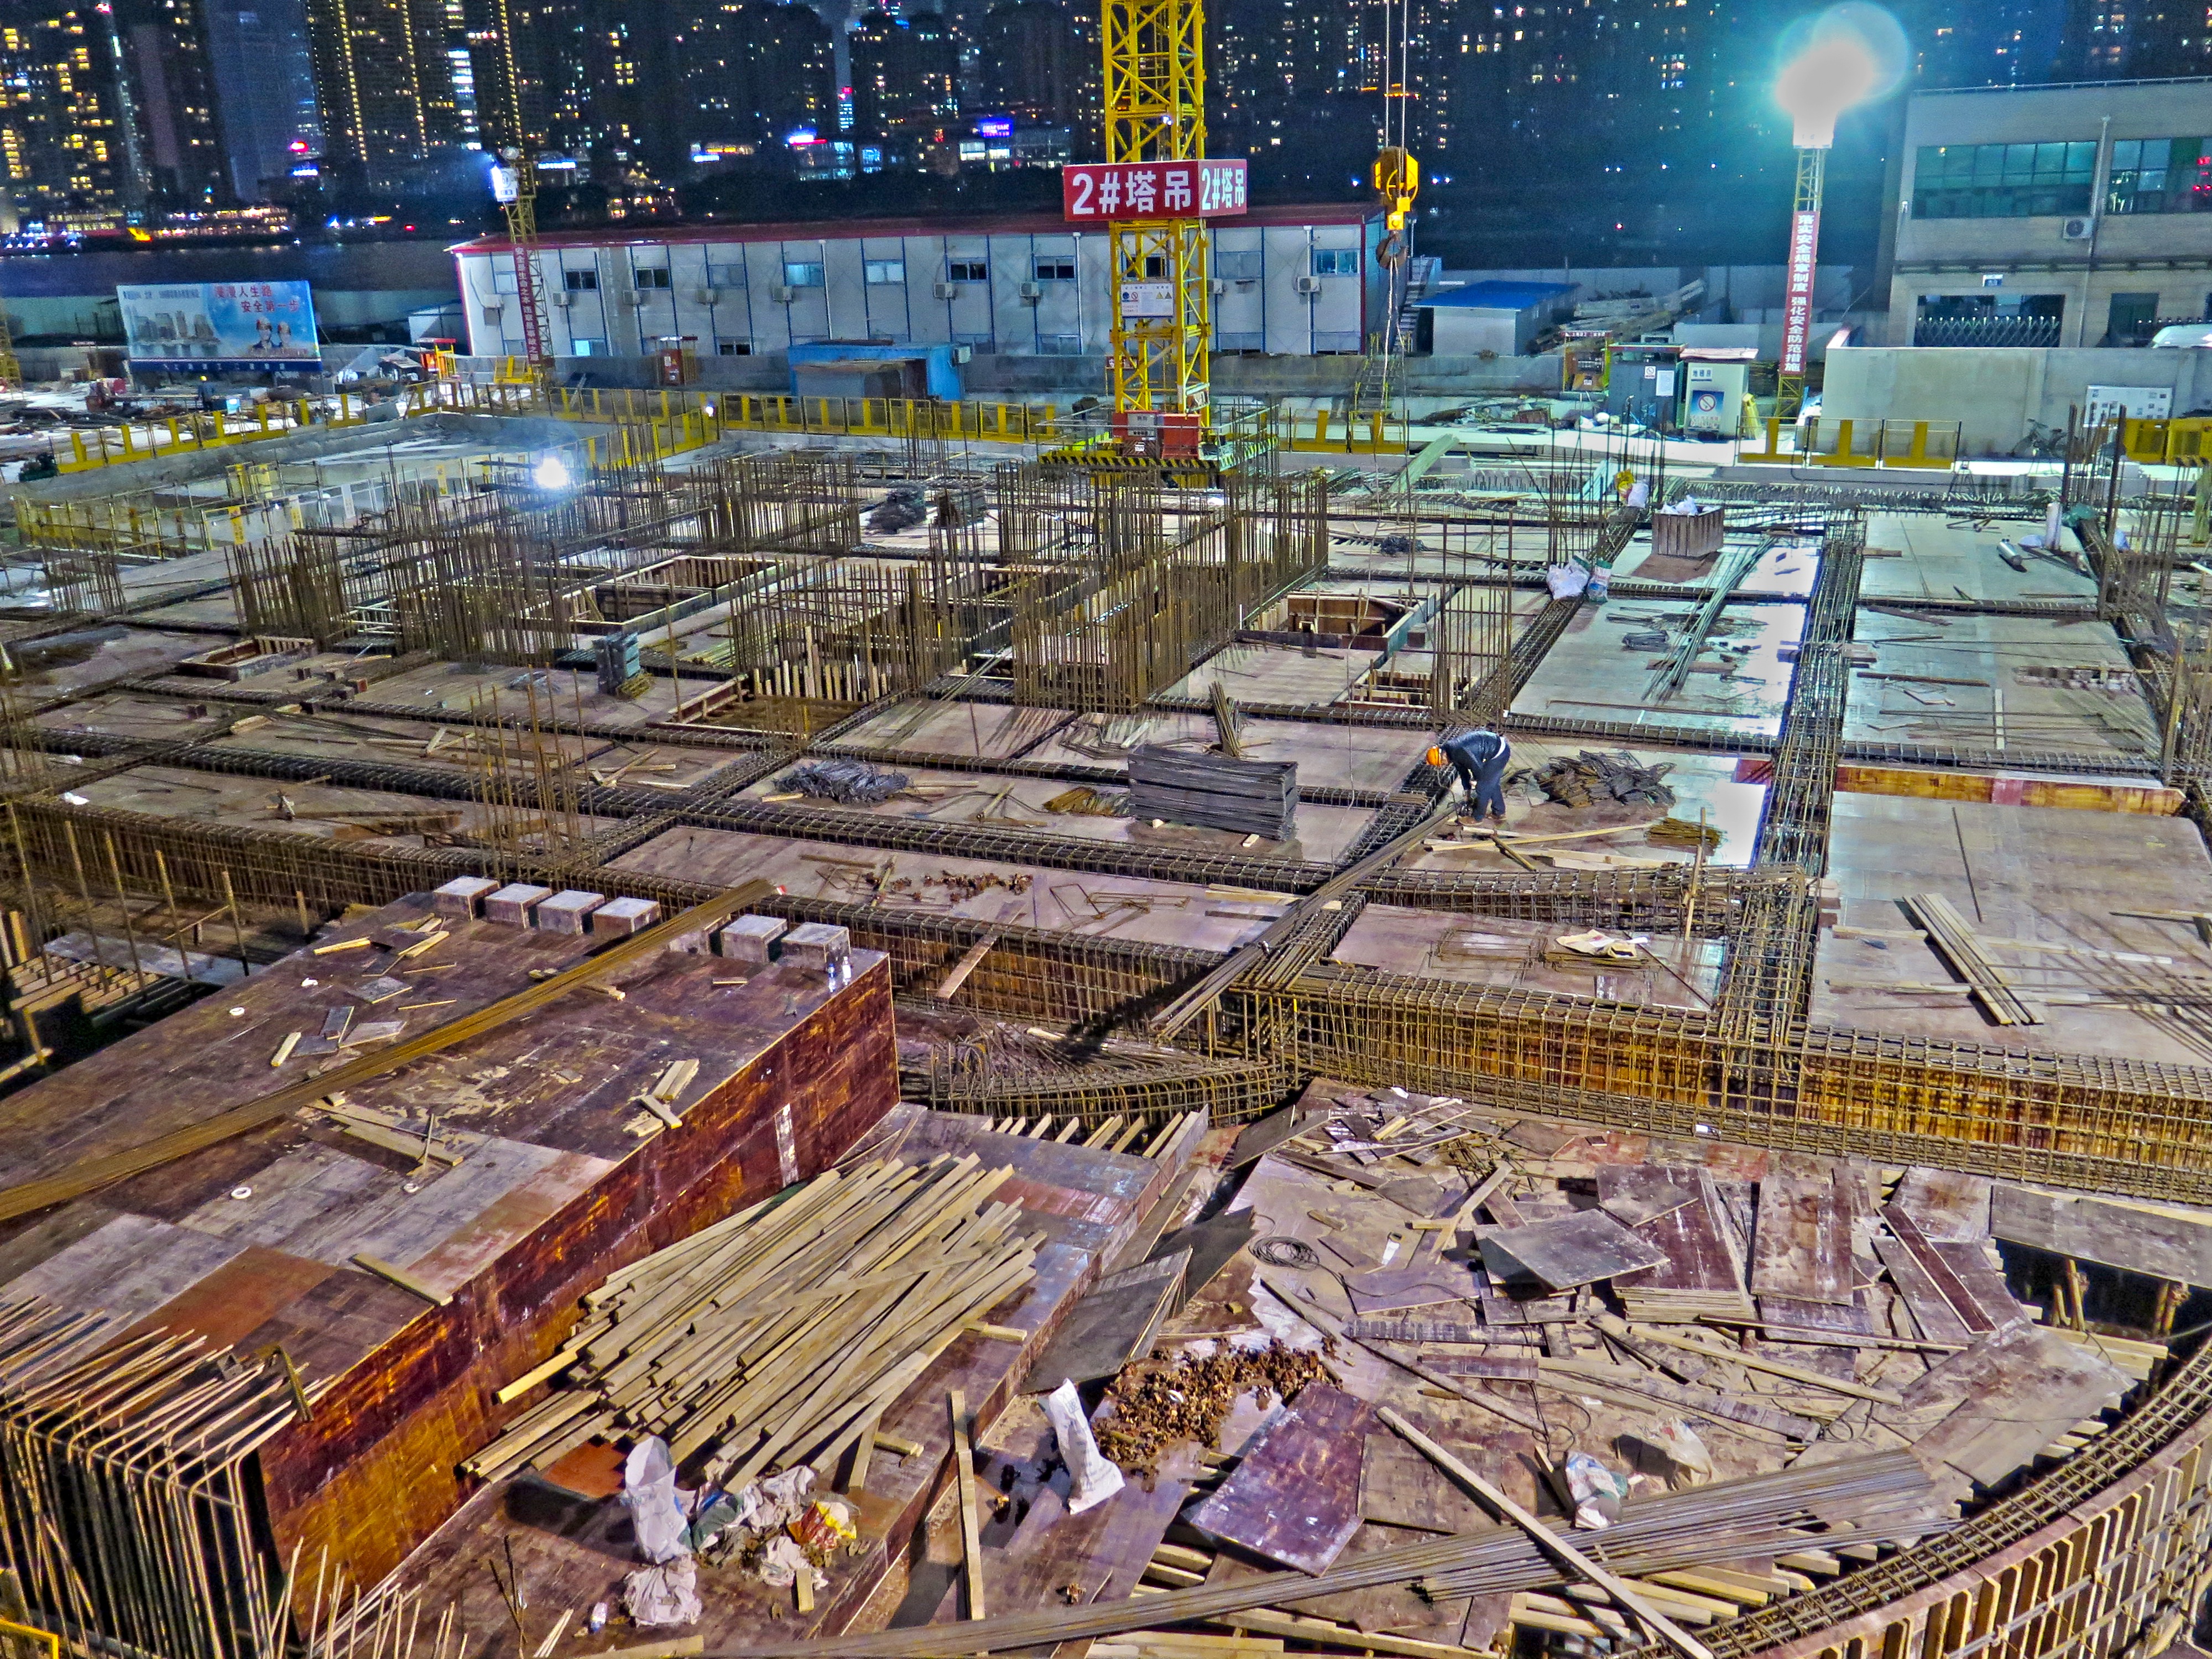
structure, city, skyscraper, construction, stadium, arena, shanghai, build, site, construction work, aerial photography, urban area, city construction site, sport venue, high night